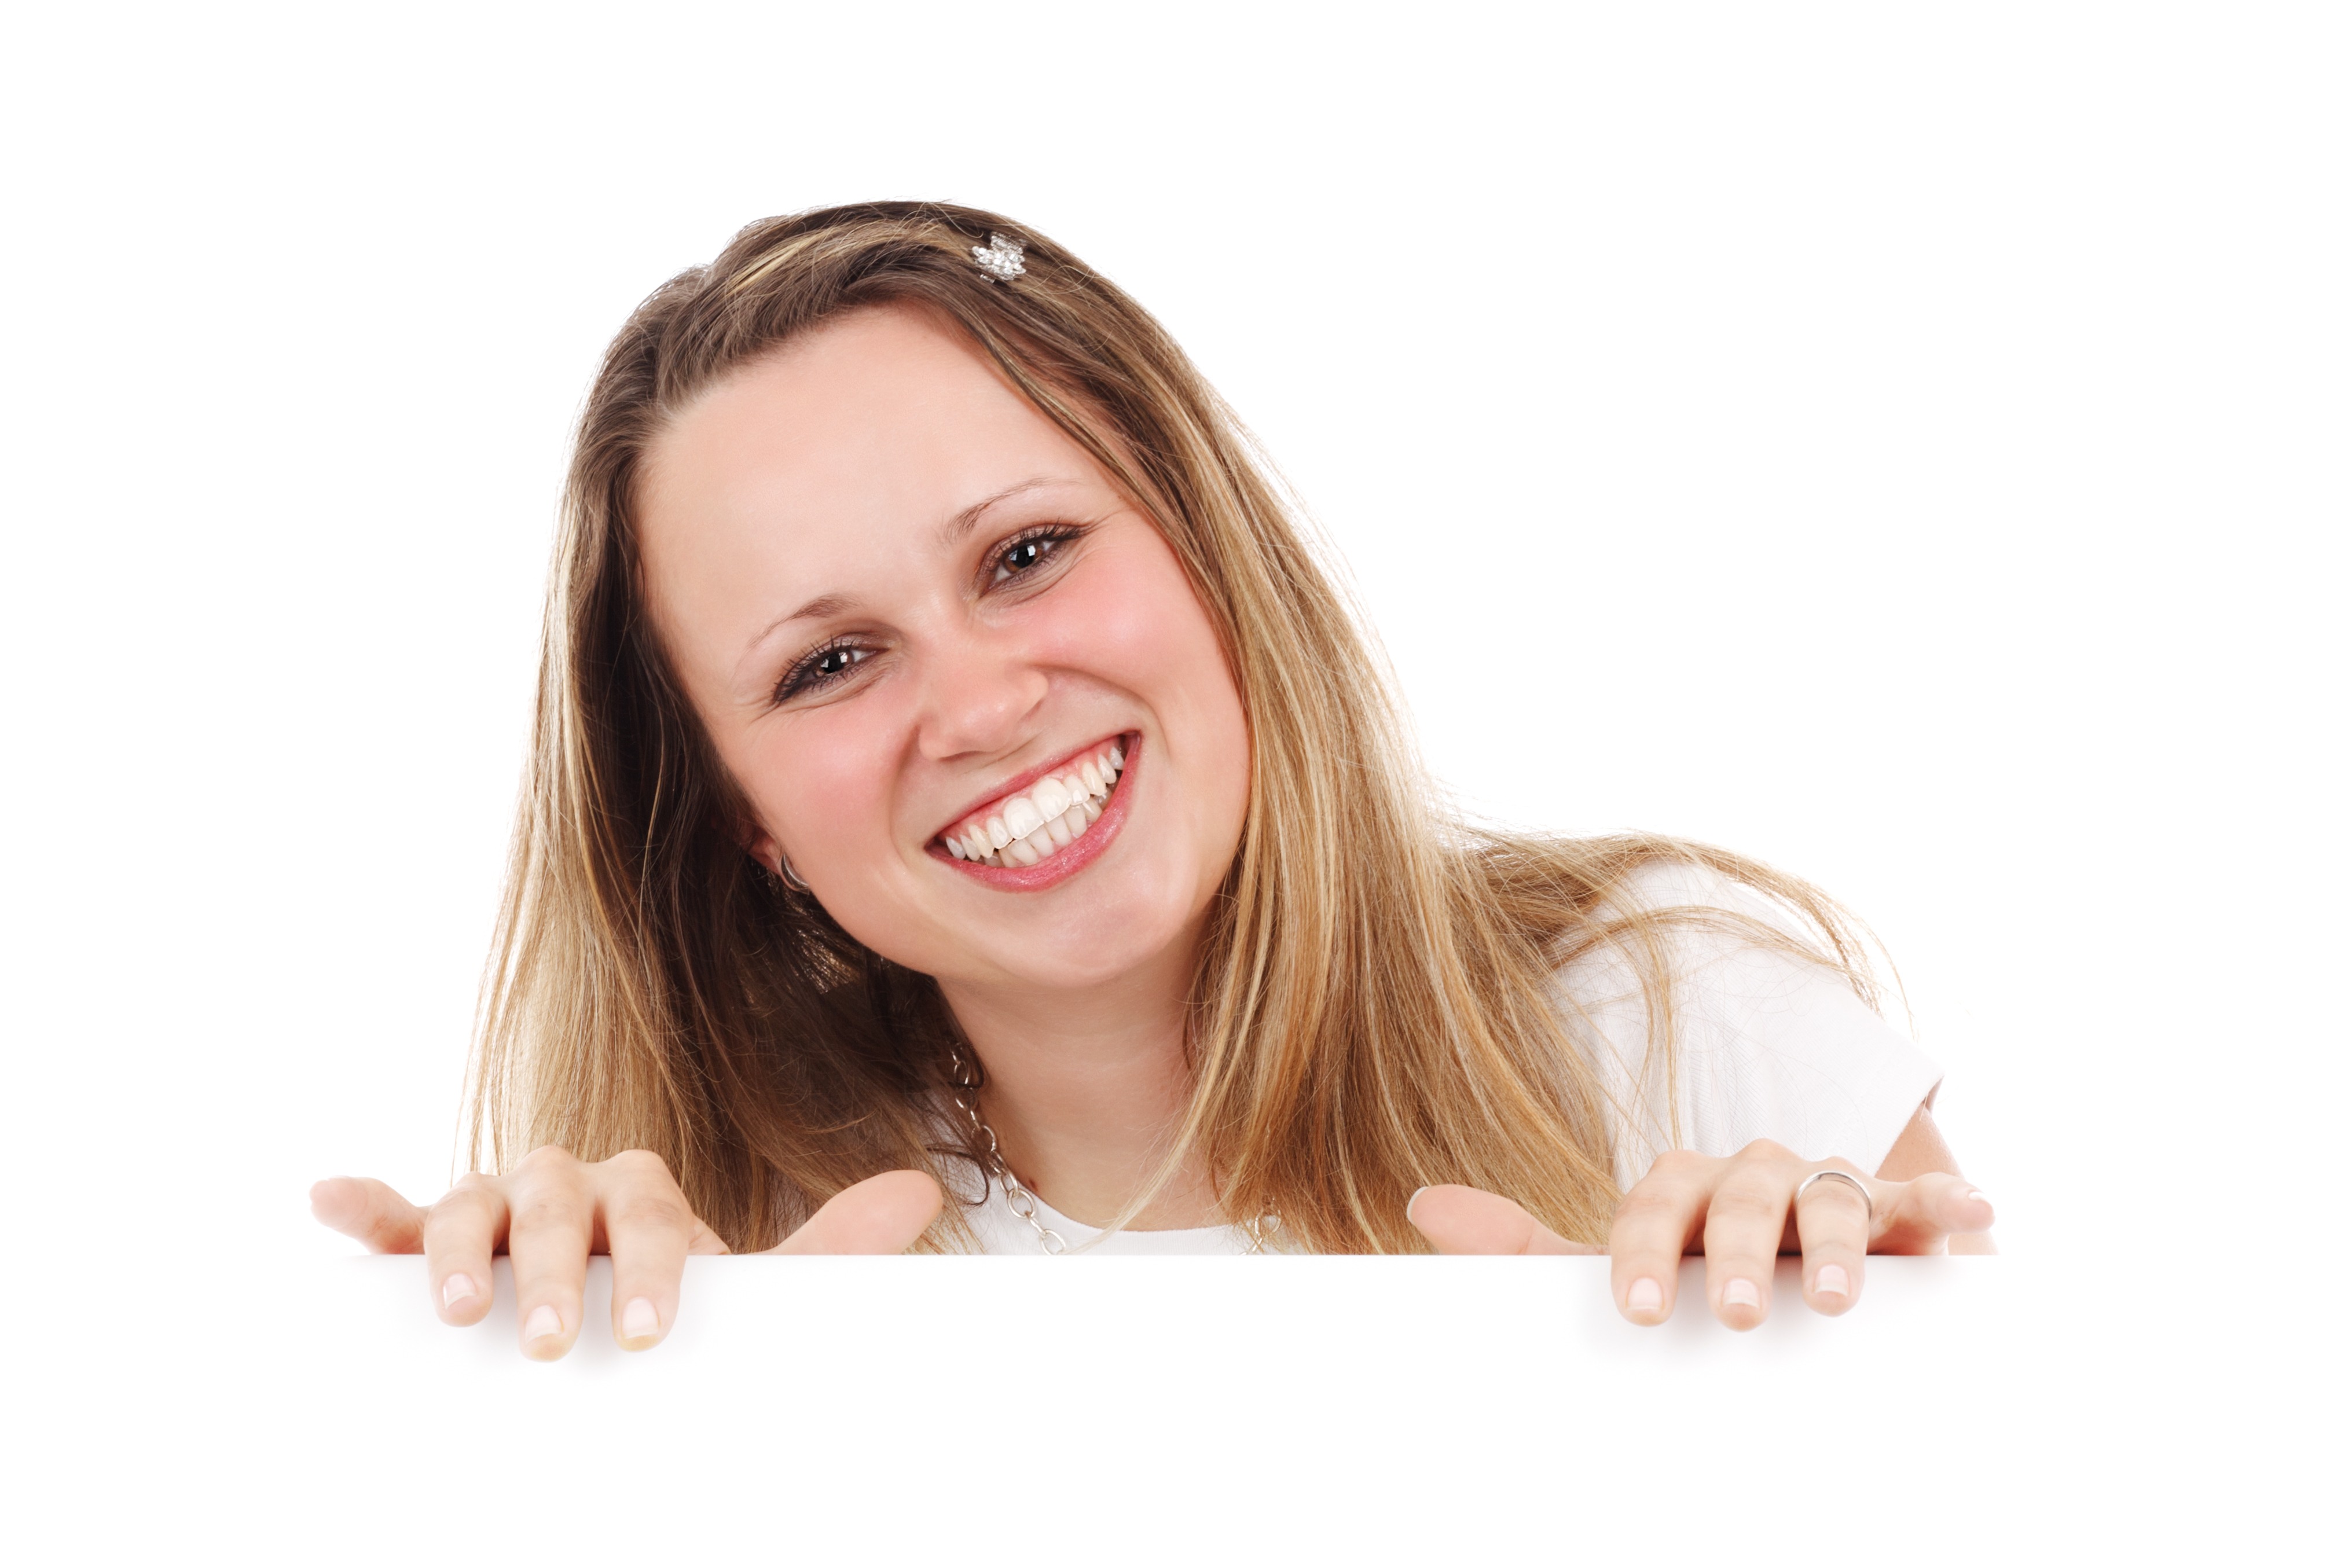
hand, person, people, board, girl, woman, white, cute, isolated, advertising, female, sign, young, finger, space, banner, empty, business, facial expression, smile, long hair, card, blank, face, nose, happy, head, skin, beauty, advert, brown hair, sense, human action